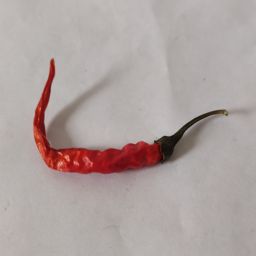
Crop: Chile Pepper
Quality: Dried